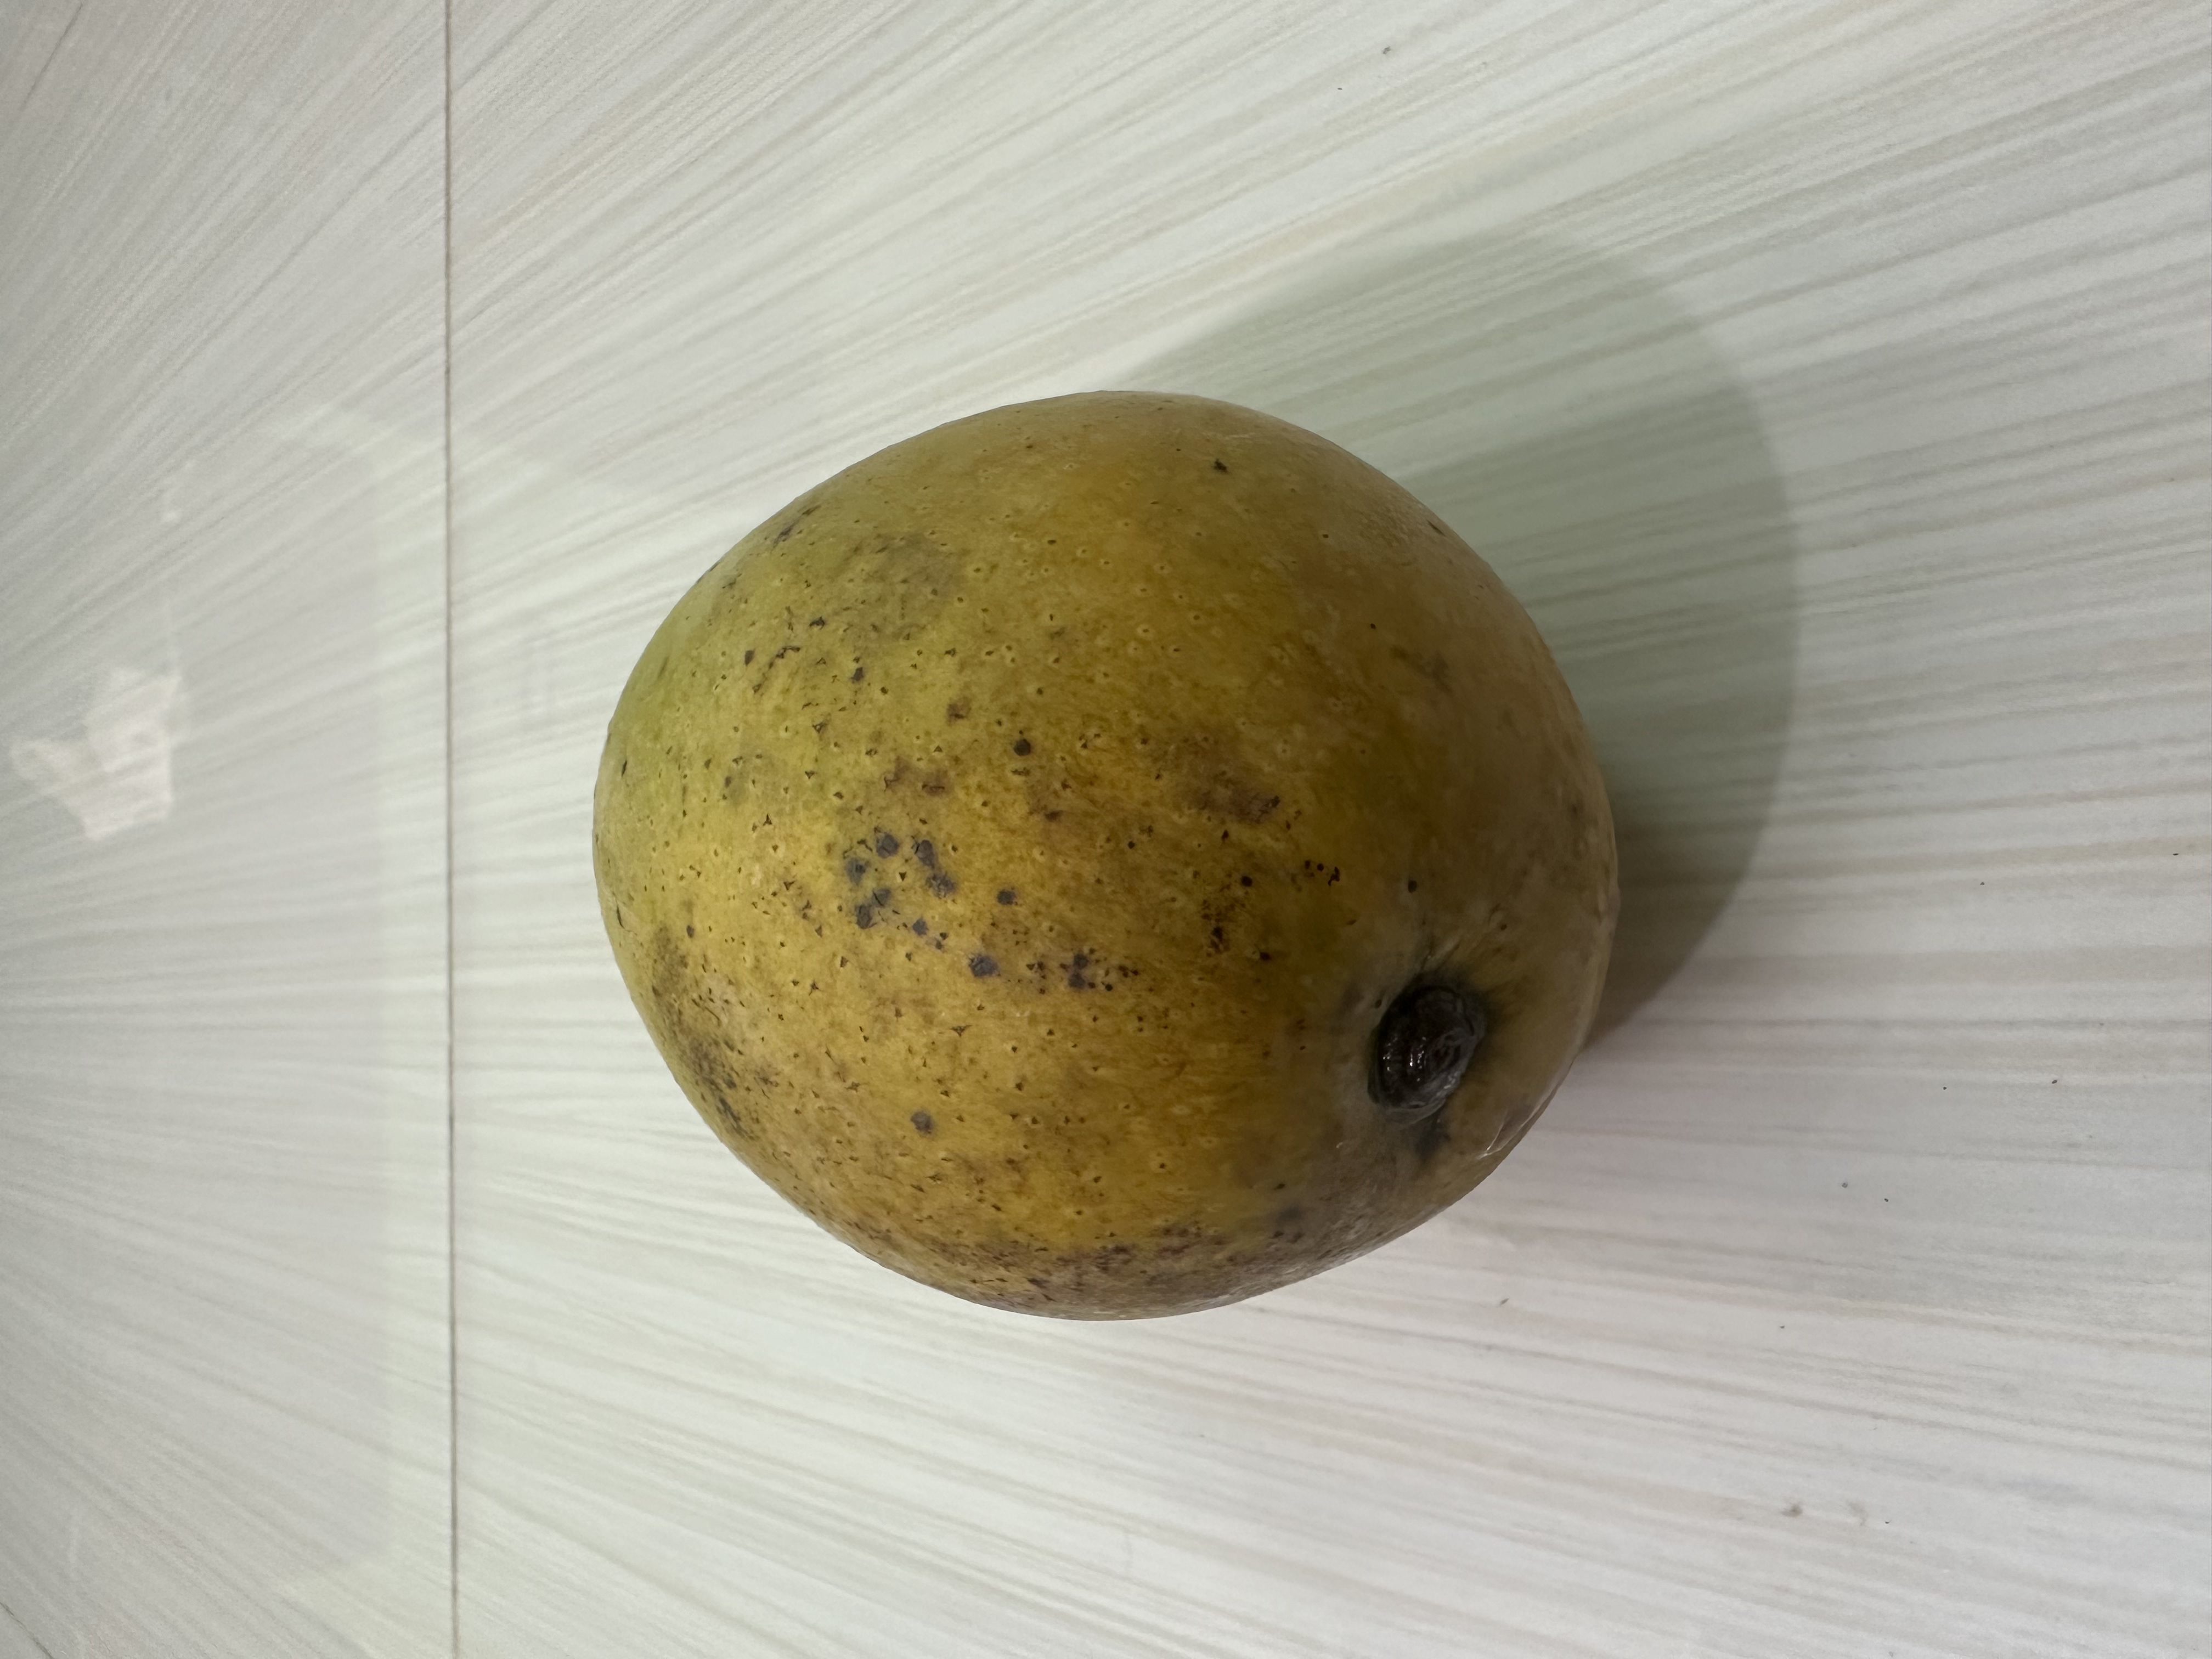
Mango variety: Kanchon Langra